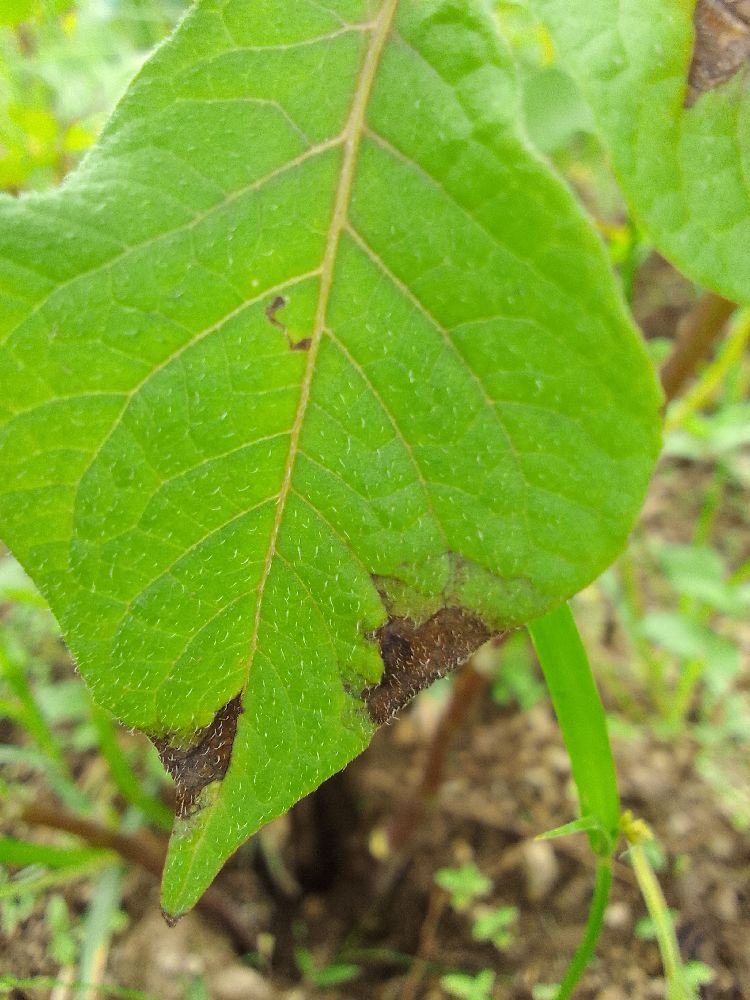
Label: Late blight